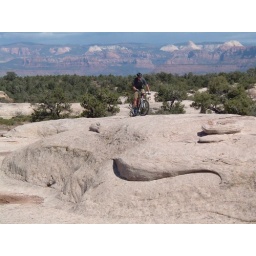
Gooseberry Mesa mountain bike trail in Utah